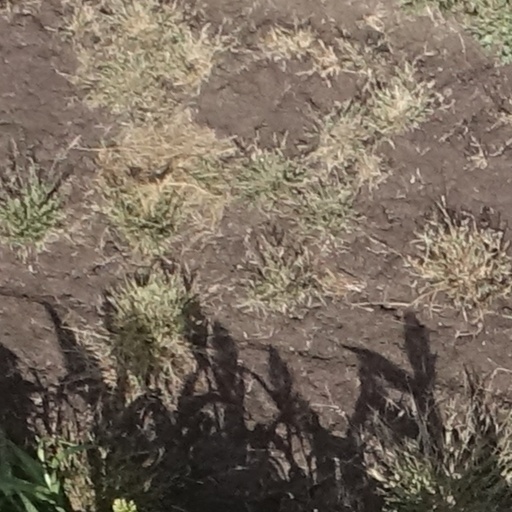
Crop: sorghum